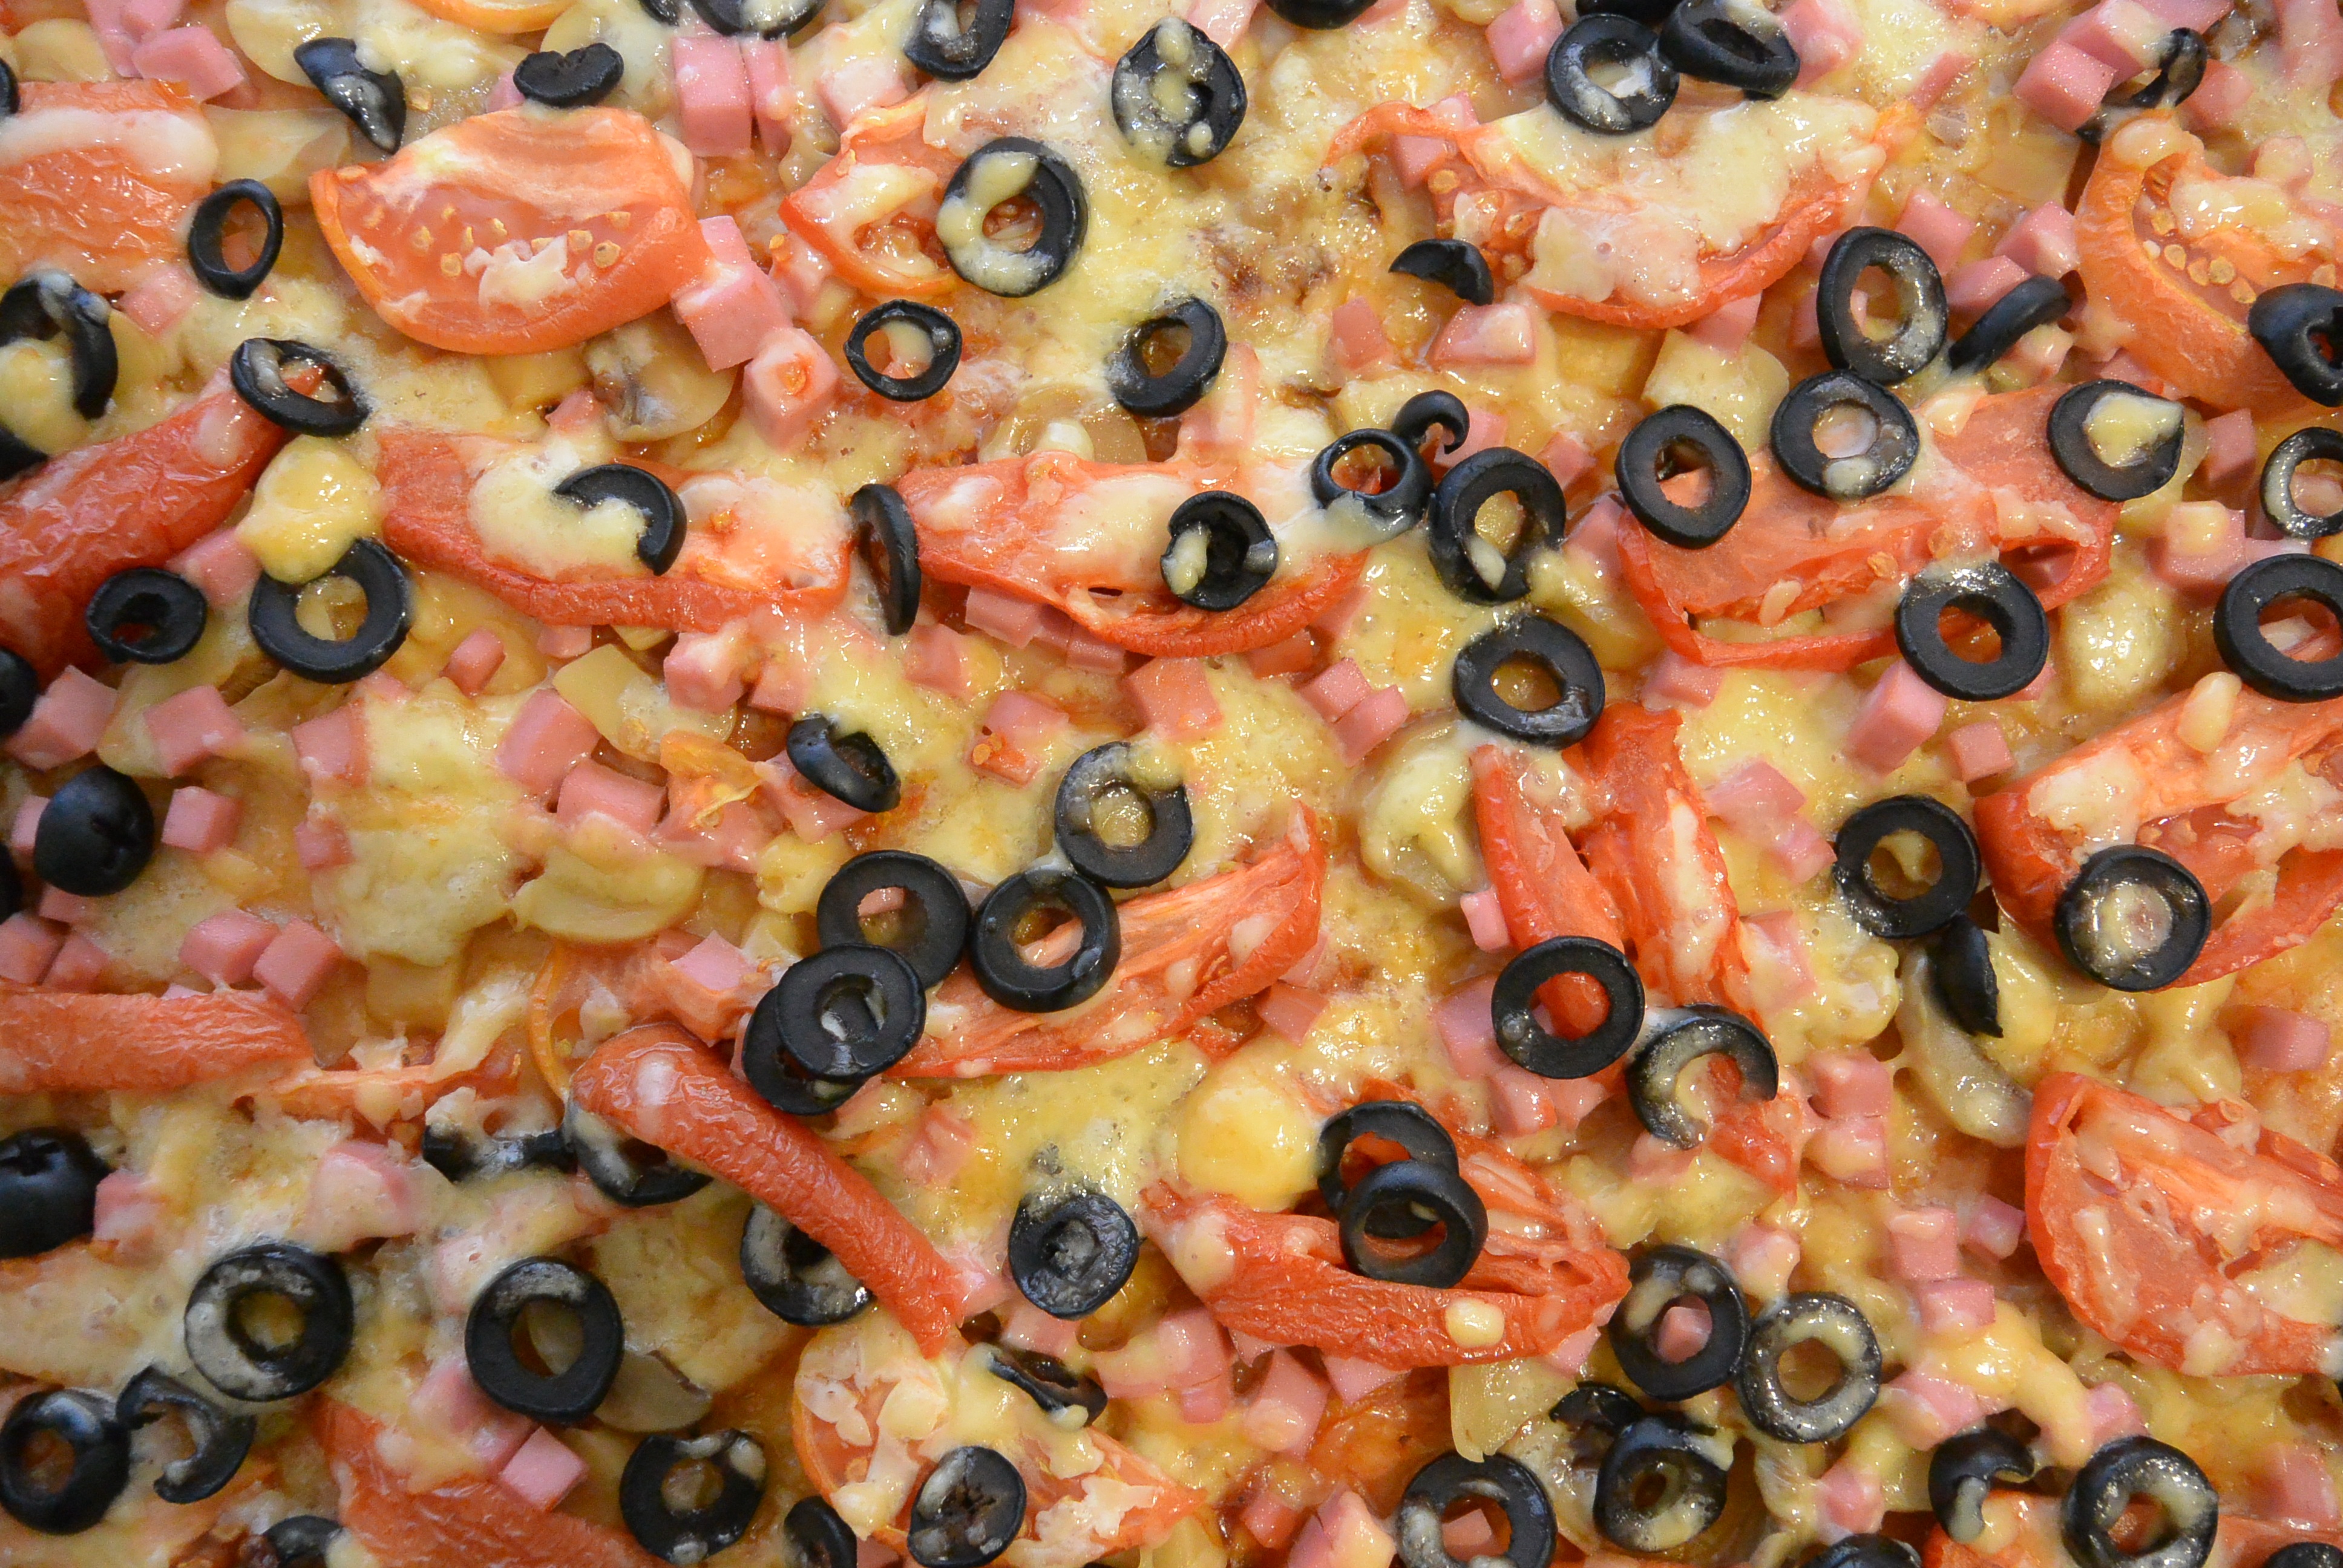
home, rustic, bark, dish, food, pepper, garlic, produce, vegetable, kitchen, snack, meat, lunch, cuisine, sauce, delicious, slice, onion, pizza, cheese, tomato, sausage, salami, baked, pepperoni, hearty, bake, nutrition, vegetables, mushrooms, dinner, tasty, garbage, deluxe, fast, italian, higher, taste, unhealthy, for gourmets, italian food, the dough, european food, mozzarella cheese